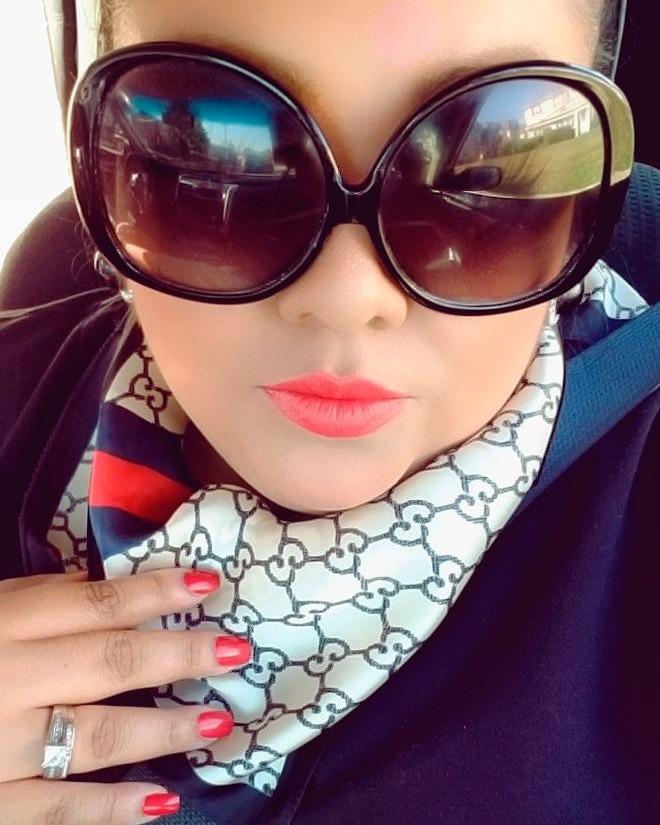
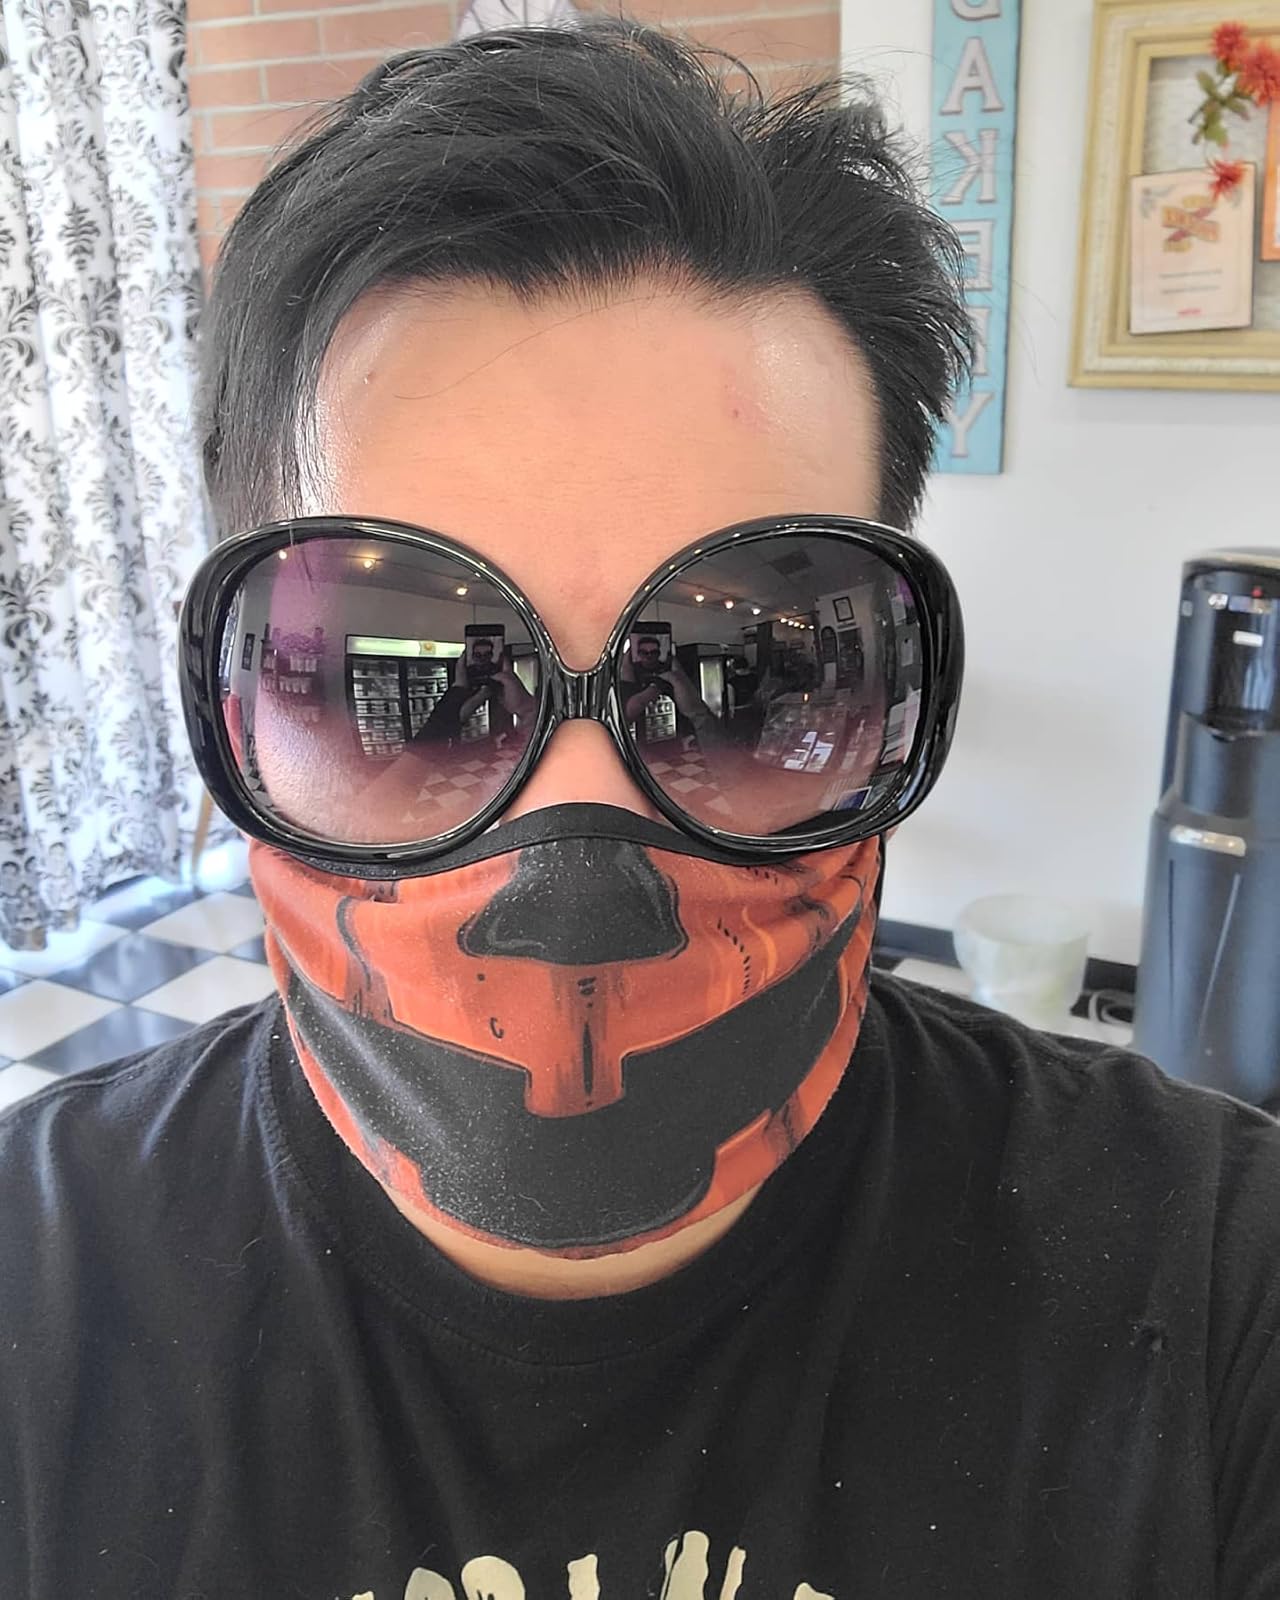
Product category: accessories_sunglasses
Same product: yes